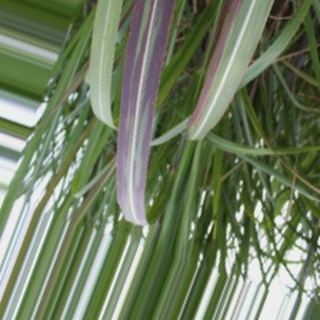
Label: sugarcane_bacterial_blight